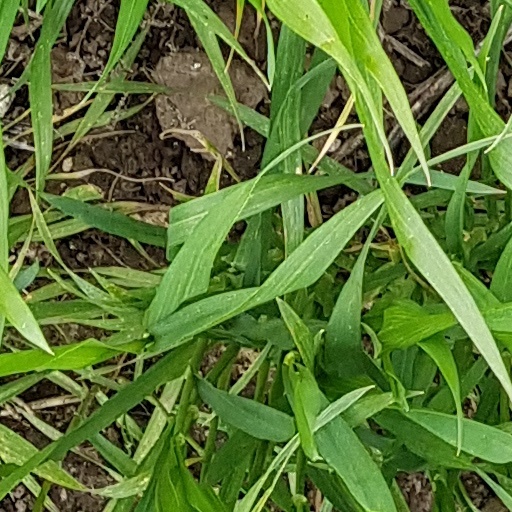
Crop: wheat